Gerald Posner

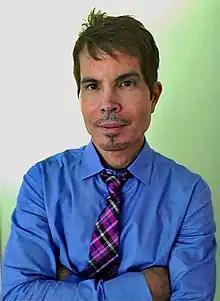
Posner in 2013 in Miami

Gerald Leo Posner is an American investigative journalist and author of thirteen books, including "Case Closed: Lee Harvey Oswald and the Assassination of JFK" (1993), which explores the John F. Kennedy assassination, and "Killing the Dream: James Earl Ray and the Assassination of Martin Luther King, Jr." (1998), about the assassination of Martin Luther King, Jr. A plagiarism scandal involving articles that Posner wrote for "The Daily Beast" and his book "Miami Babylon" arose in 2010.